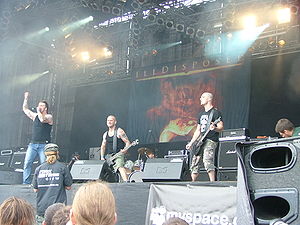
Illdisposed
Danske dødsmetalband Illdisposed
Illdisposed er et dødsmetalband fra Århus. Bandet blev dannet i 1991, de har siden udgivet femten albums. Bandet havde en større rolle i den danske musikdokumentar Headbang i hovedlandet, der gik bag om metalmiljøet og portrætterede Illdisposed såvel som to andre danske bands; Infernal Torment og Nidhug.